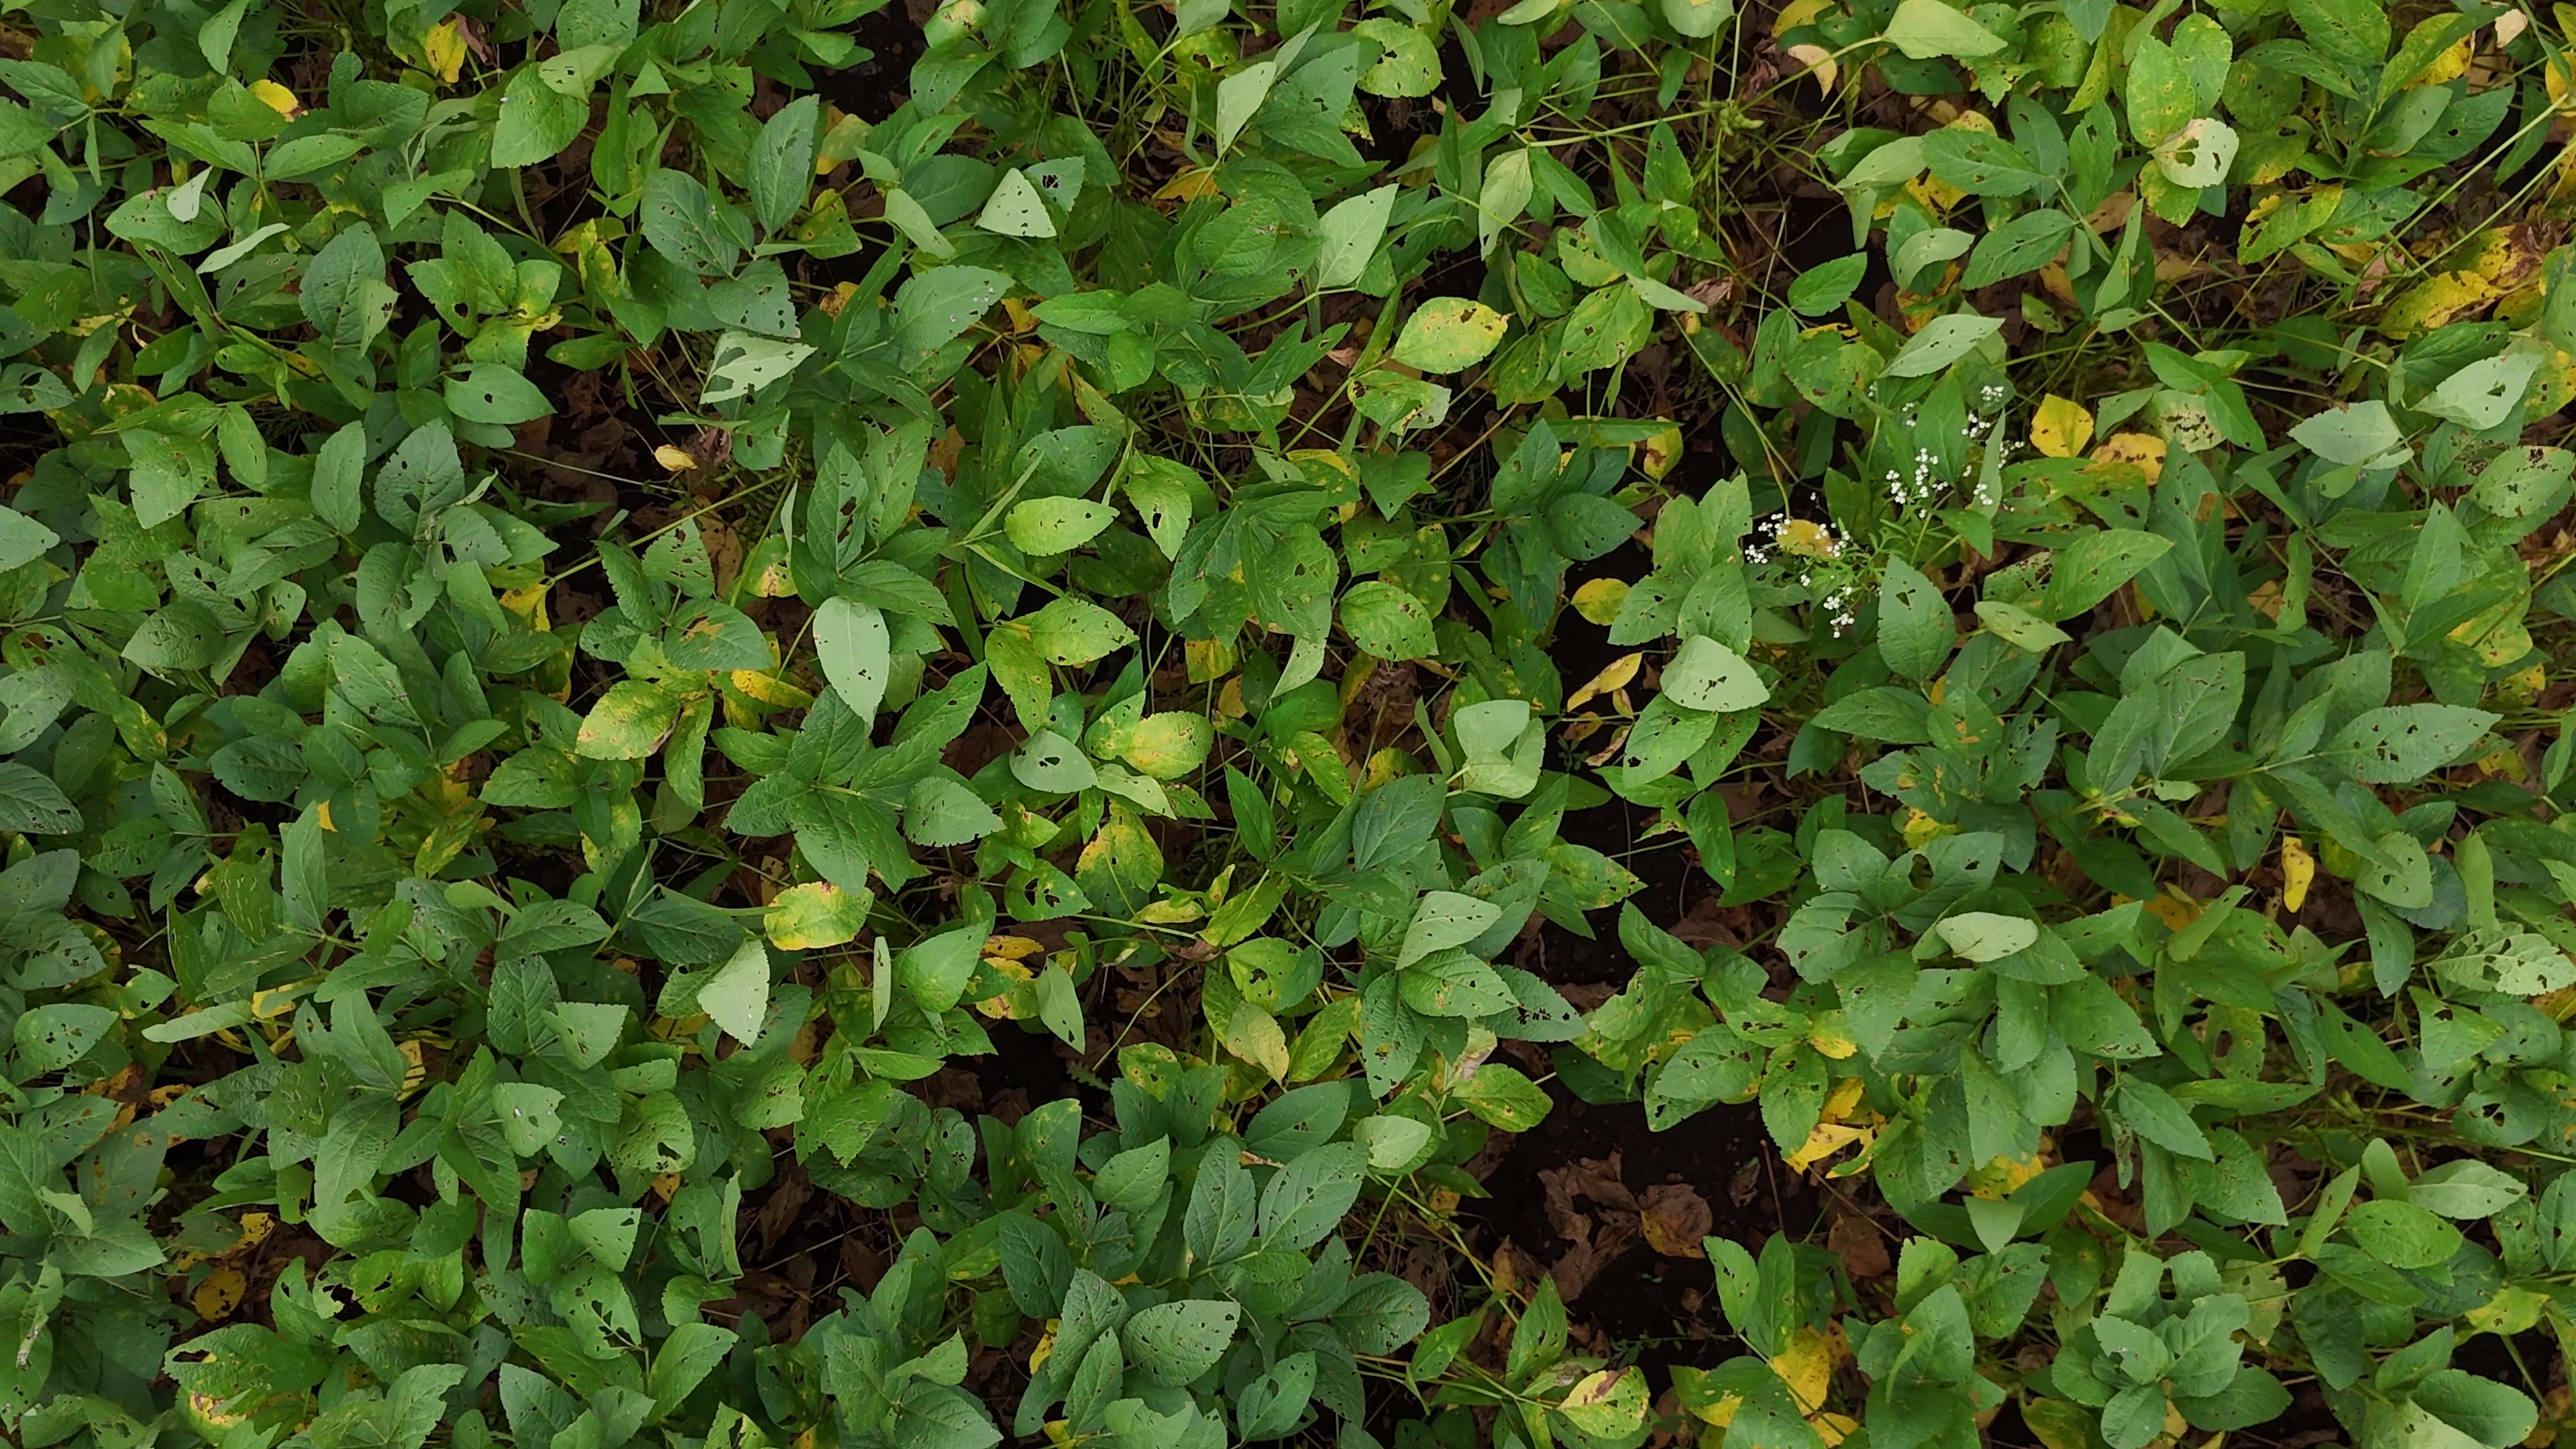
Label: Rust